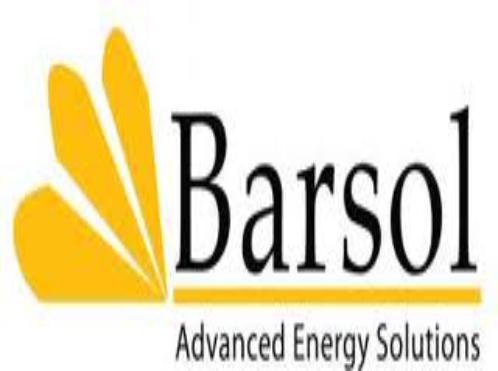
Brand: BARSOL
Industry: Food